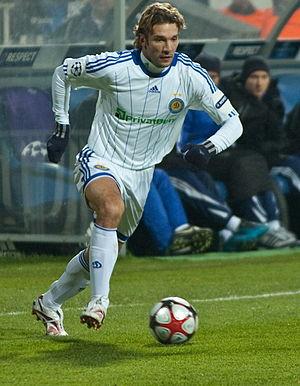
Andriy Chevtchenko, également écrit sous la forme Andriy Shevchenko, né le 29 septembre 1976 à Dvirkivchtchyna, est un footballeur international ukrainien évoluant au poste d'attaquant, devenu entraîneur et une personnalité politique.